1972 October Revolution Parade

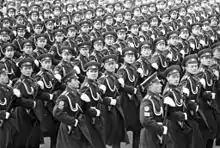
Cadets of the KGB Moscow Higher Frontier Guards Command Academy during the parade.

The 1972 October Revolution Parade was held in commemoration of the 55th anniversary of the 1917 October Revolution and the 50th anniversary of the founding of the Soviet Union in 1922. Notable attendees were Soviet General Secretary Leonid Brezhnev and Soviet Prime Minister Nikolai Podgorny. The parade's commander was Colonel General Vladimir Govorov, the Commander of Troops of the Moscow Military District, while its presiding officer was Marshal of the Soviet Union Andrei Grechko.